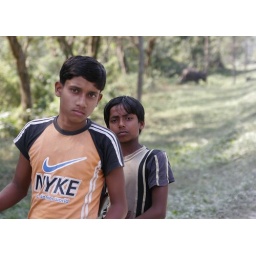
Two boys on a bike inside a wildlife refuge in the Bengal province. Notice the way they spell Nike...and the elephant in the background.